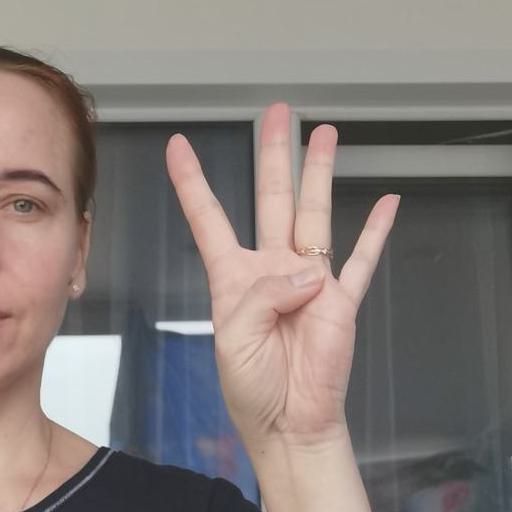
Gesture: four